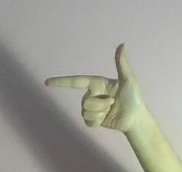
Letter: yaa